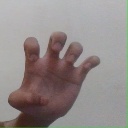
अक्षर: झ